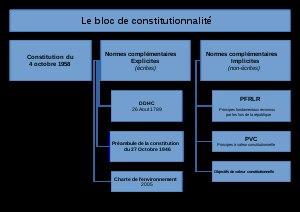
En droit français, les normes constitutionnelles de référence désignent l’ensemble des normes juridiques appliquées par le Conseil constitutionnel dans son contrôle des lois :